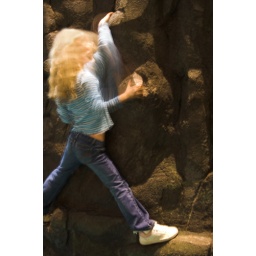
Kylie takes a fast route on the rock climbing wall in the Children's Museum at the Seattle Center.